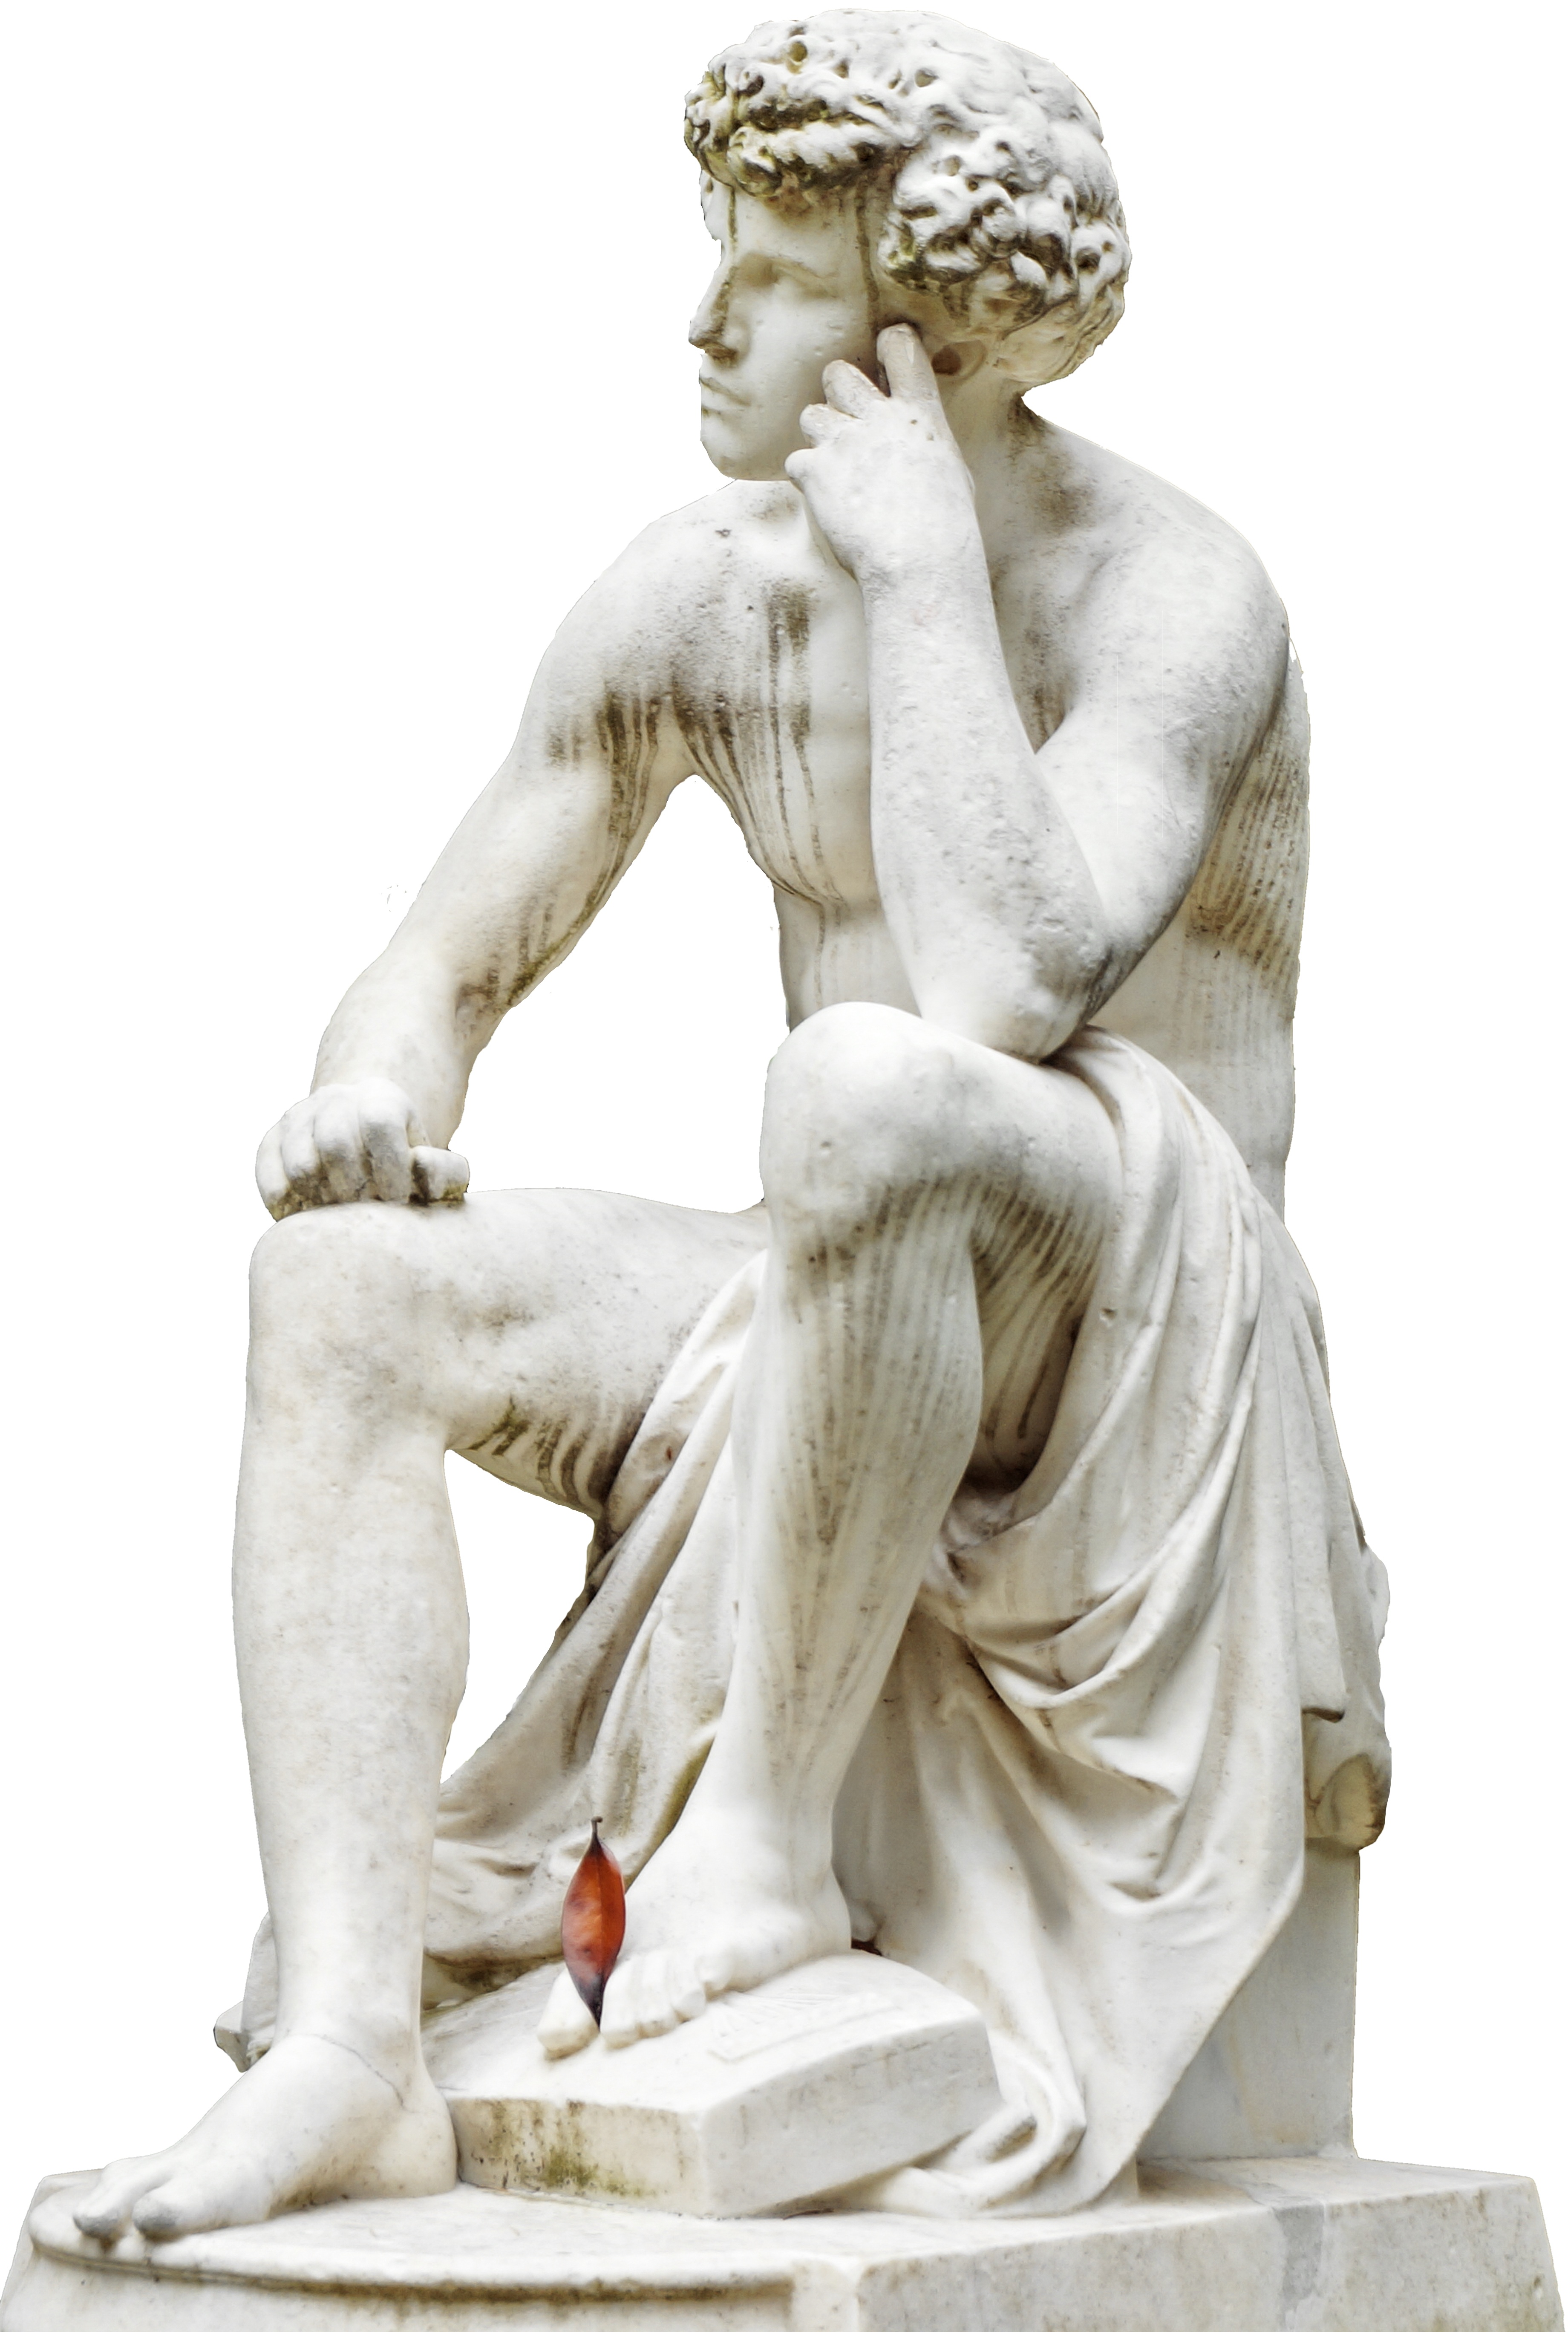
man, boy, paris, stone, monument, statue, sitting, artwork, sculpture, art, figure, figurine, stone carving, human positions, classical sculpture